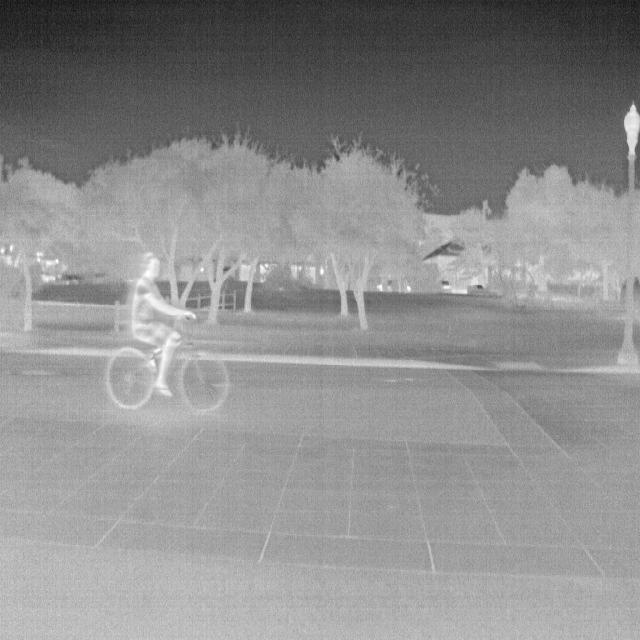
Detected objects:
label: person